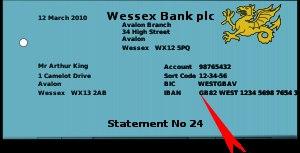
L'International Bank Account Number, généralement nommé sous l'acronyme IBAN, est un système international de numérotation de comptes bancaires complémentaire du BIC, acronyme de Business Identifier Code, du réseau Swift.